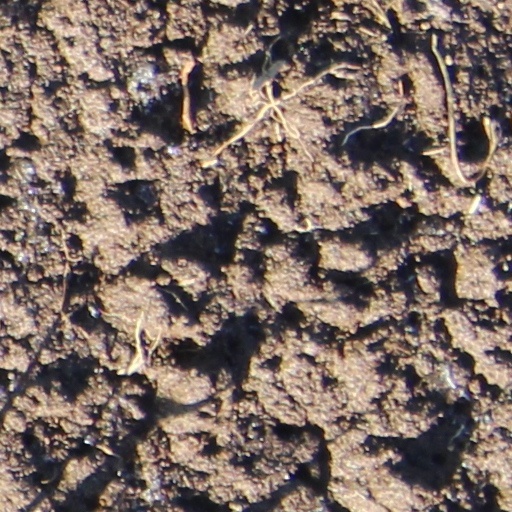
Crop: wheat